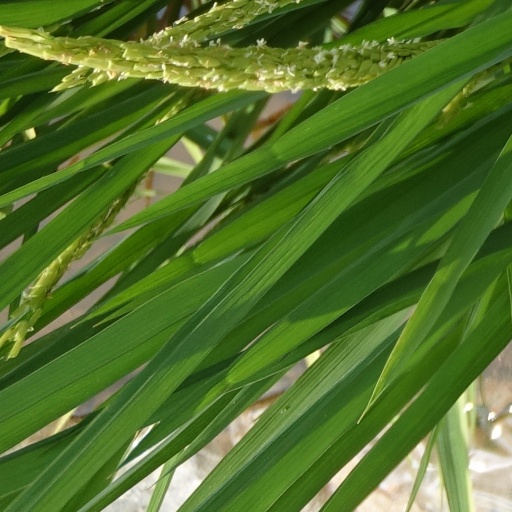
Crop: rice